Strange Occasion

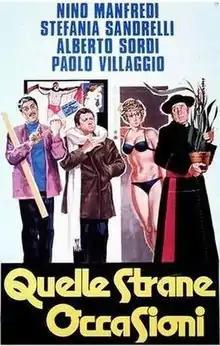

Quelle strane occasioni, internationally released as Strange Occasion, is a 1976 Italian anthology comedy film directed by Luigi Comencini, Nanni Loy and Luigi Magni. Loy didn't accept to sign his segment, "Italian Superman", that results directed by "Anonimo" (Anonymous).